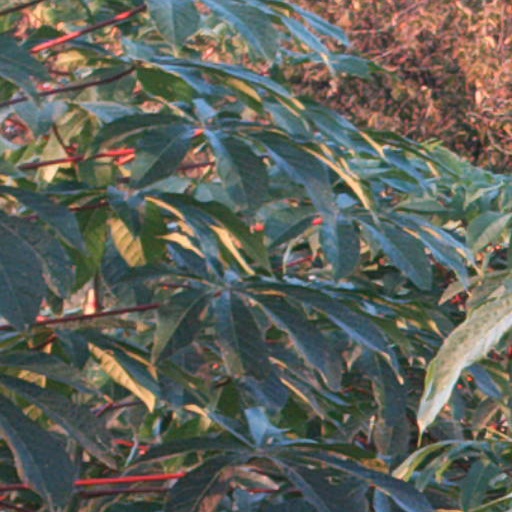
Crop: cassava